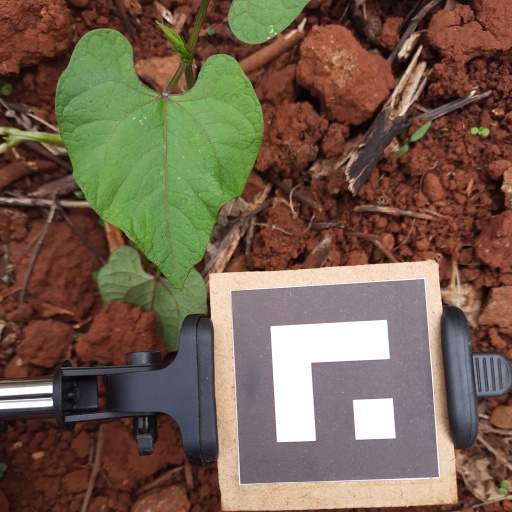
Observations: wavy surface, no eating holes, under shade